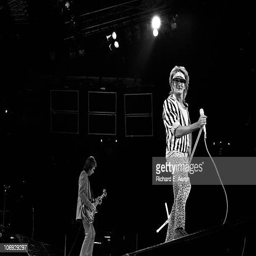
folk rock artist performs live on stage with composer at the forum